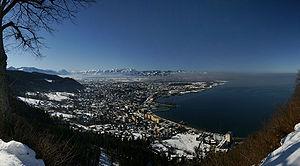
Panorama réalisé avec plusieurs images de la ville de Bregenz et le Lac de Constance
Brégence est le chef-lieu du Vorarlberg, province la plus à l'ouest de l'Autriche. Sa superficie est de 29,50 km², elle abrite 28 952 habitants et est la 3ᵉ plus grande ville du Vorarlberg après Dornbirn et Feldkirch. Elle se situe sur la rive droite du lac de Constance, au pied de la montagne Pfänder.